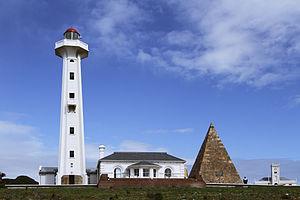
Port Elizabeth est une ville d'Afrique du Sud située dans la province du Cap-Oriental. S'étirant sur près de 16 kilomètres le long de l’Algoa Bay, elle porte le nom de l'épouse du gouverneur du Cap, Rufane Donkin, fondateur de la ville en 1820. Elle fait partie de la métropole Nelson Mandela. Nommée plus familièrement sous ses initiales de P.E., elle est également surnommée friendly city en anglais, ce qui signifie « ville amicale ».